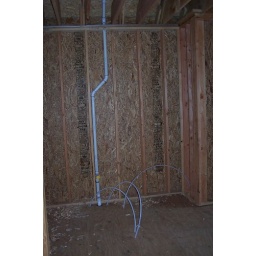
Outside wall vanity water supply and sewer plus piping for an outside hydrant in the corner.